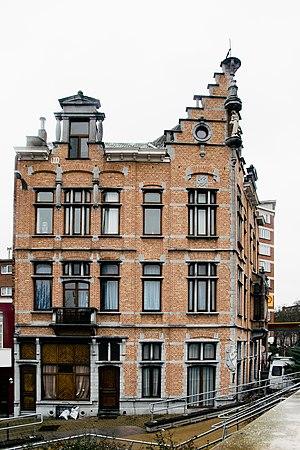
Rez-de-chausée commercial et café
Cette page reprend une partie des bâtiments remarquables se trouvant sur le trajet de la ligne 7 du tramway de Bruxelles.